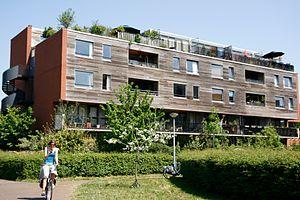
Le bois est un matériau naturel d'origine végétale. Il est constitué par un tissu végétal formant la plus grande partie du tronc des plantes ligneuses. Le bois assure, chez la plante, le rôle de conduction de la sève brute des racines jusqu’aux feuilles et le rôle de soutien mécanique de l'arbre ou de l'arbuste. Il sert aussi parfois de tissu de réserve.